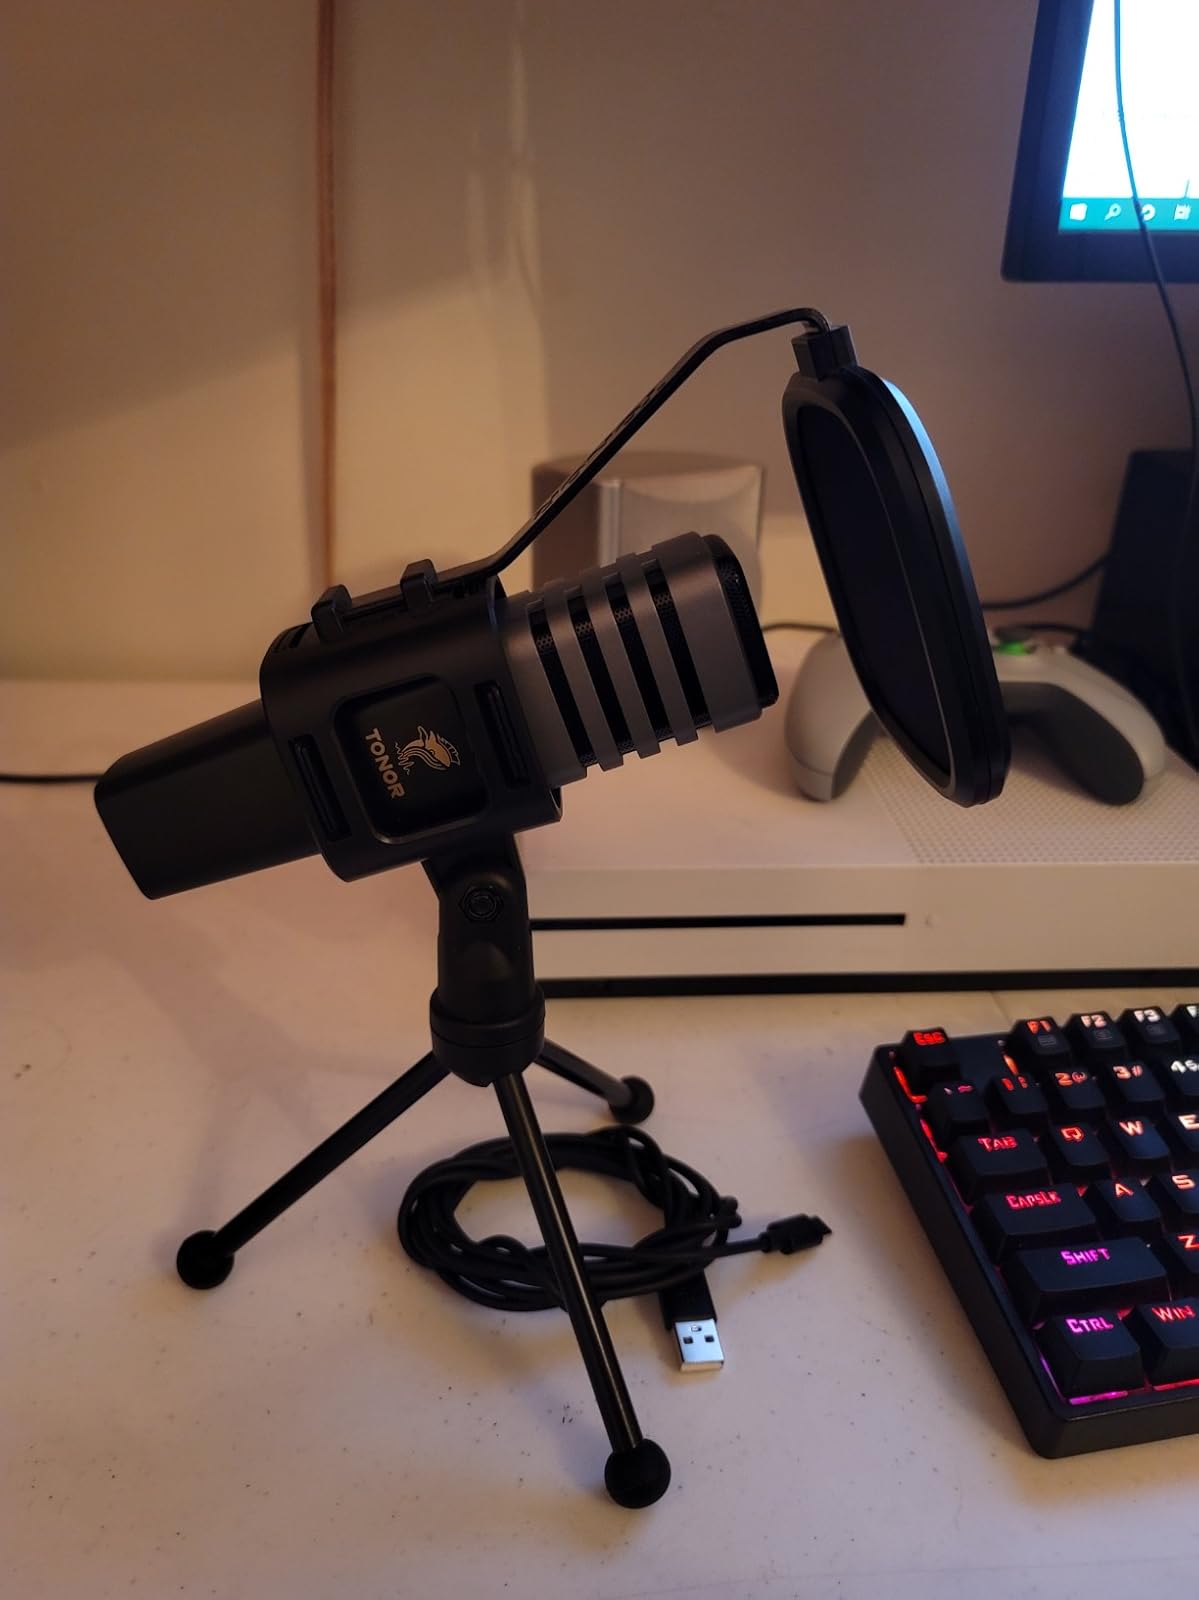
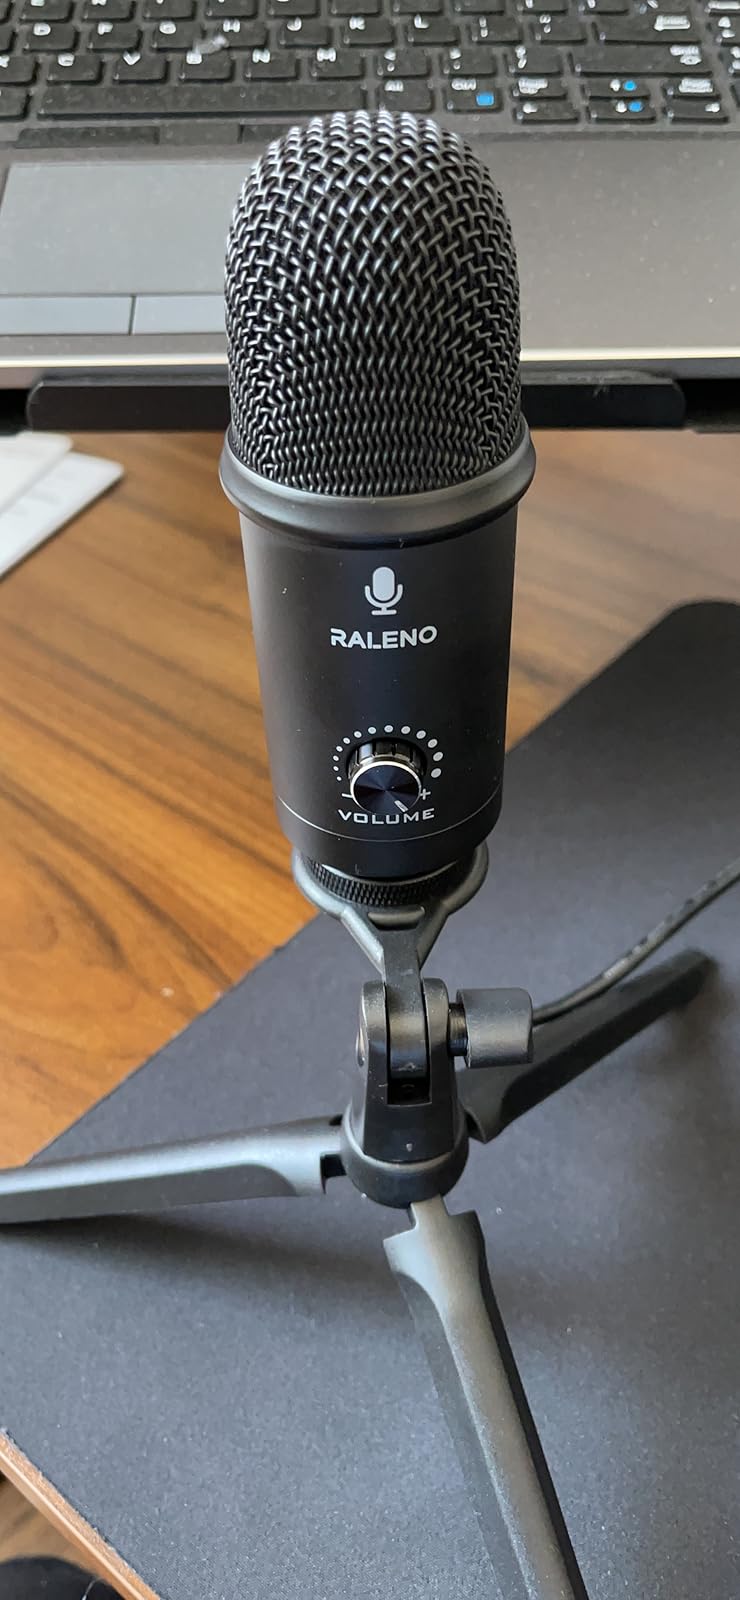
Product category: microphone
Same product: no